First Bulgarian Empire

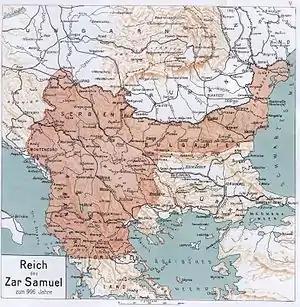
Bulgaria under the rule of Emperor Samuel

In 913 the Byzantine emperor Alexander provoked a bitter war after resolving to discontinue paying an annual tribute to Bulgaria. However, the military and ideological initiative was held by SimeonI, who was seeking "casus belli" to fulfil his ambition to be recognized as Emperor (in Bulgarian, "Tsar") and to conquer Constantinople, creating a joint Bulgarian–Roman state. In 917, the Bulgarian army dealt a crushing defeat to the Byzantines at the battle of Achelous, resulting in Bulgaria's total military supremacy in the Balkans. In the words of Theophanes Continuatus "a bloodshed occurred, that had not happened in centuries", and Leo the Deacon witnessed piles of bones of perished soldiers on the battlefield 50 years later. The Bulgarians built on their success with further victories at Katasyrtai in 917, Pegae in 921 and Constantinople in 922. The Bulgarians also captured the important city of Adrianople in Thrace and seized the capital of the Theme of Hellas, Thebes, deep in southern Greece.